List of Superleague Formula drivers and teams

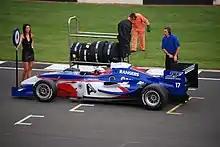
Ryan Dalziel on the grid in the Rangers F.C. car at the 2008 Donington Park round

This is a list of Superleague Formula drivers and teams, that is, a list of all those who have made at least one race start in Superleague Formula. This list is accurate up to and including the final round of the 2010 championship at Navarra.